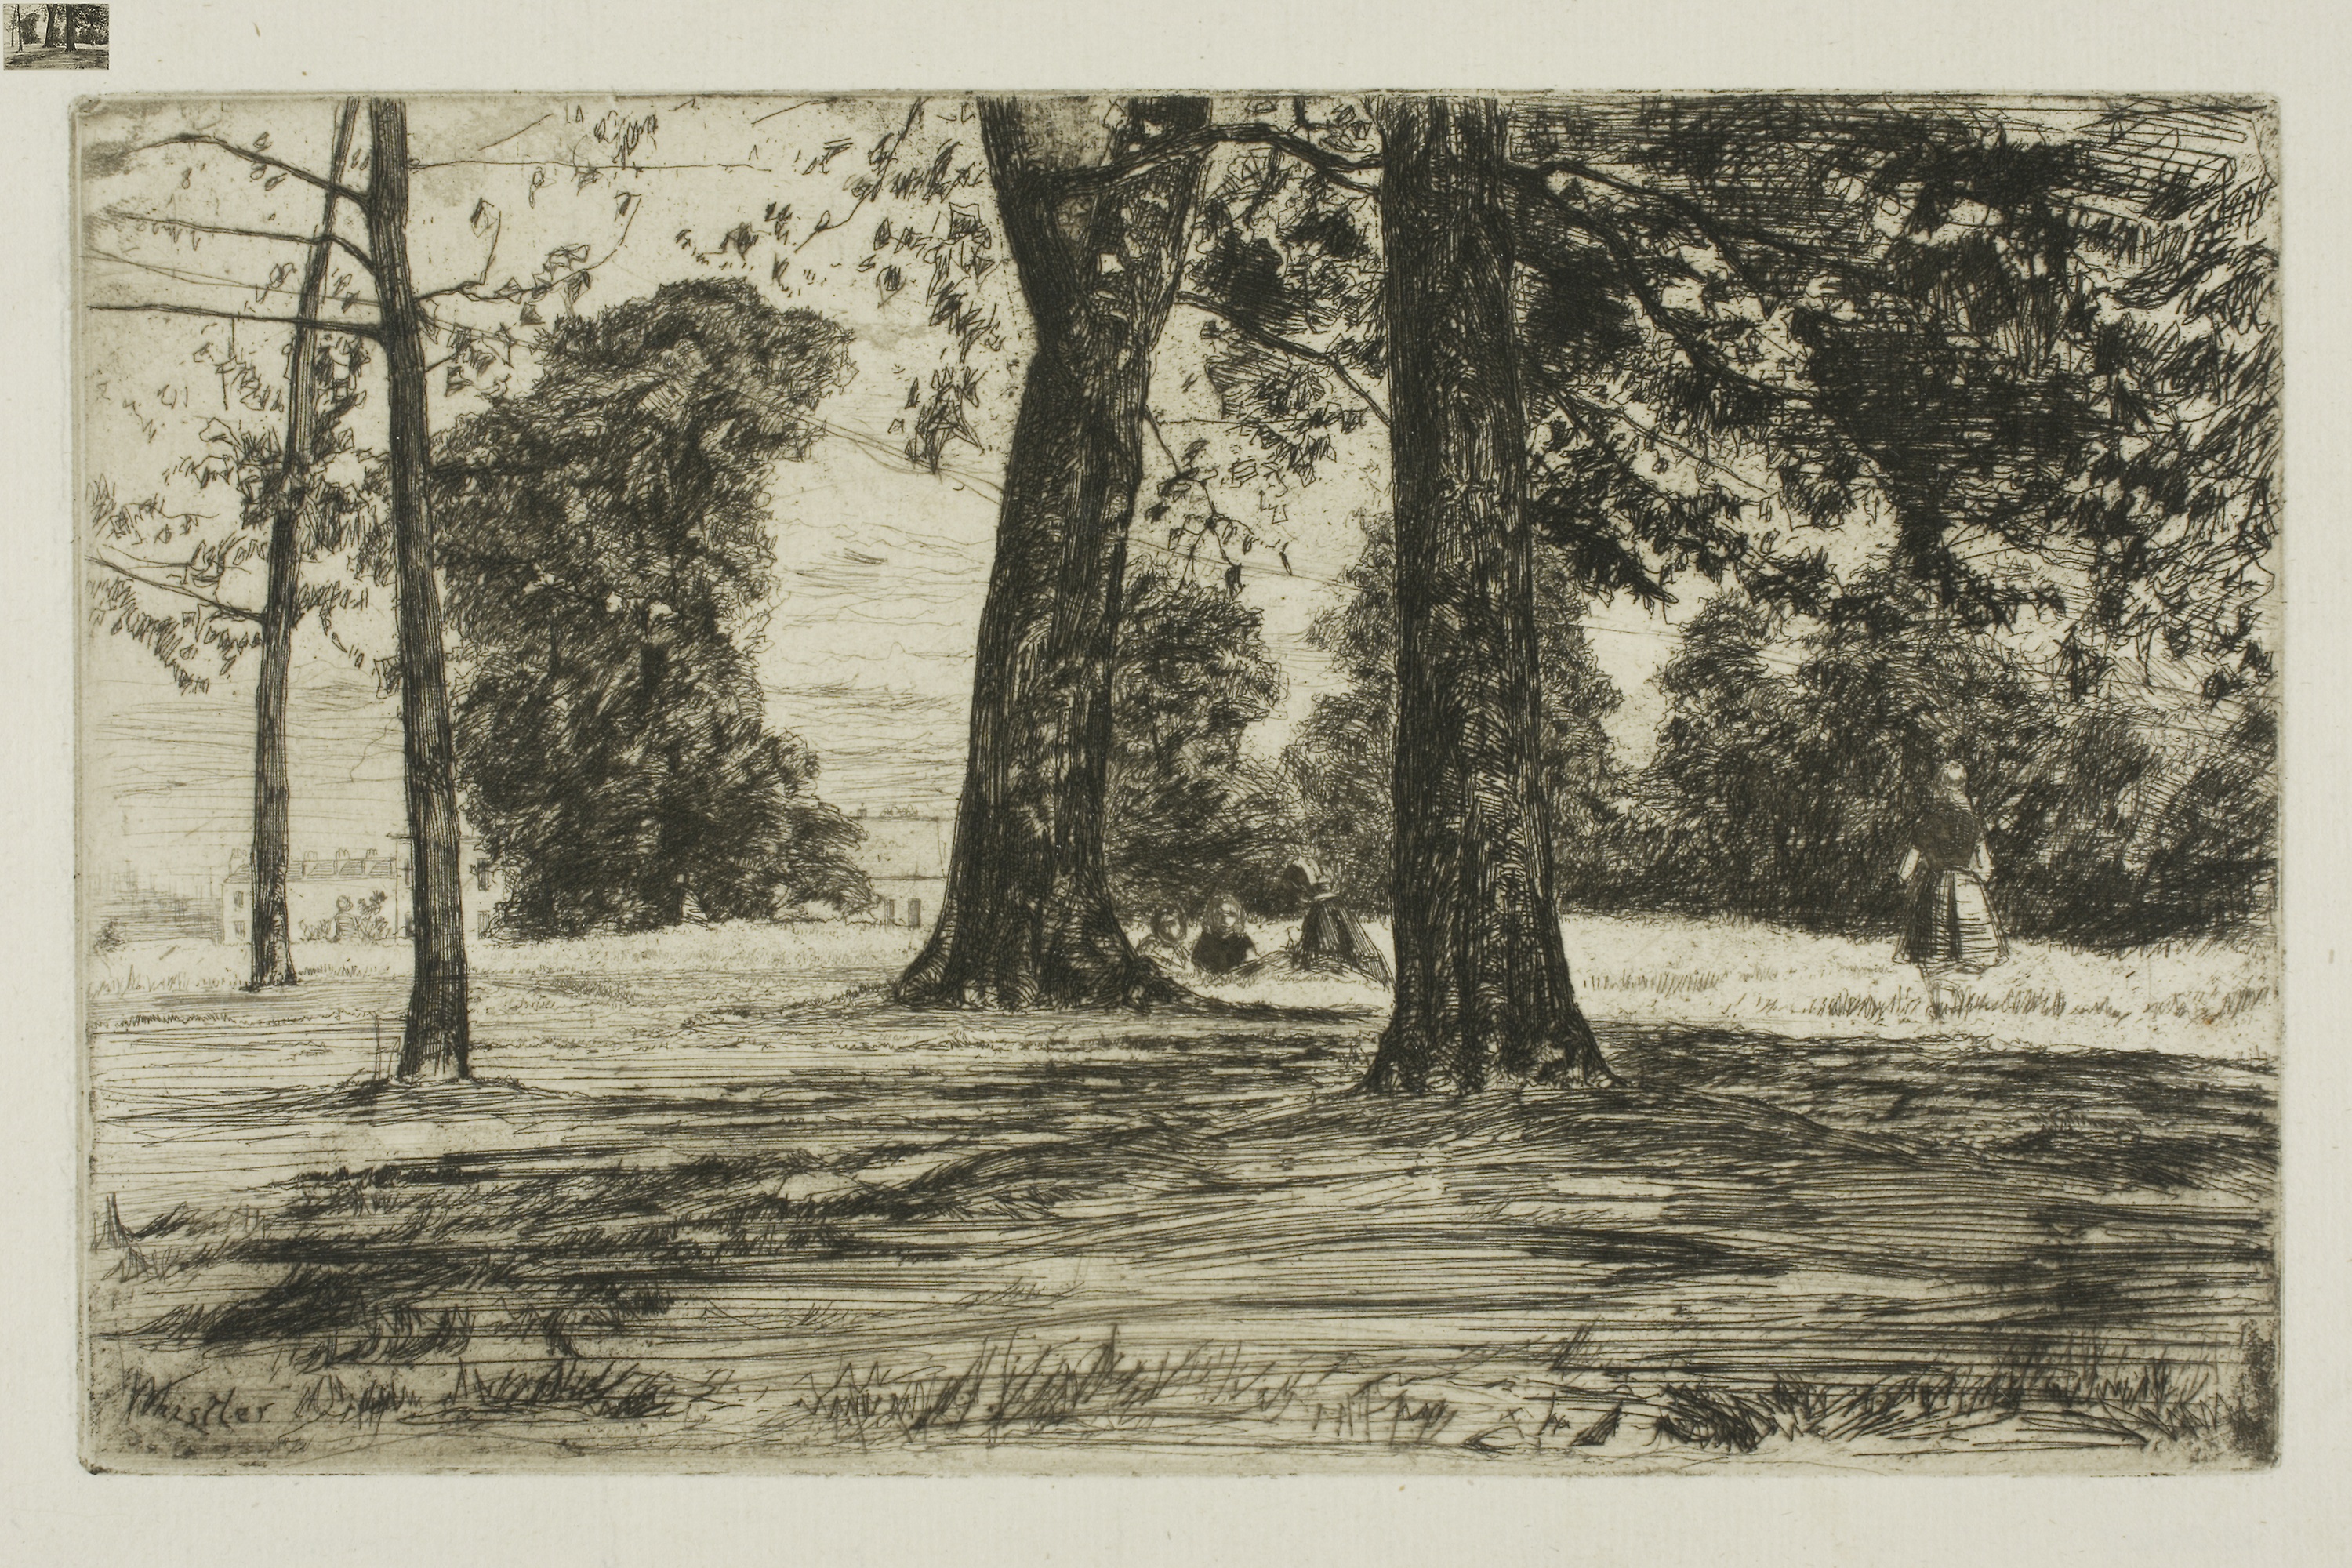
tree, woody plant, plant, visual arts, painting, artwork, art, drawing, landscape, trunk, black and white, picture frame